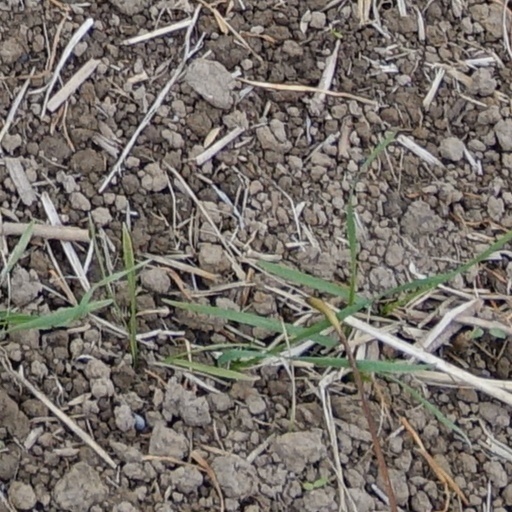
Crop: wheat